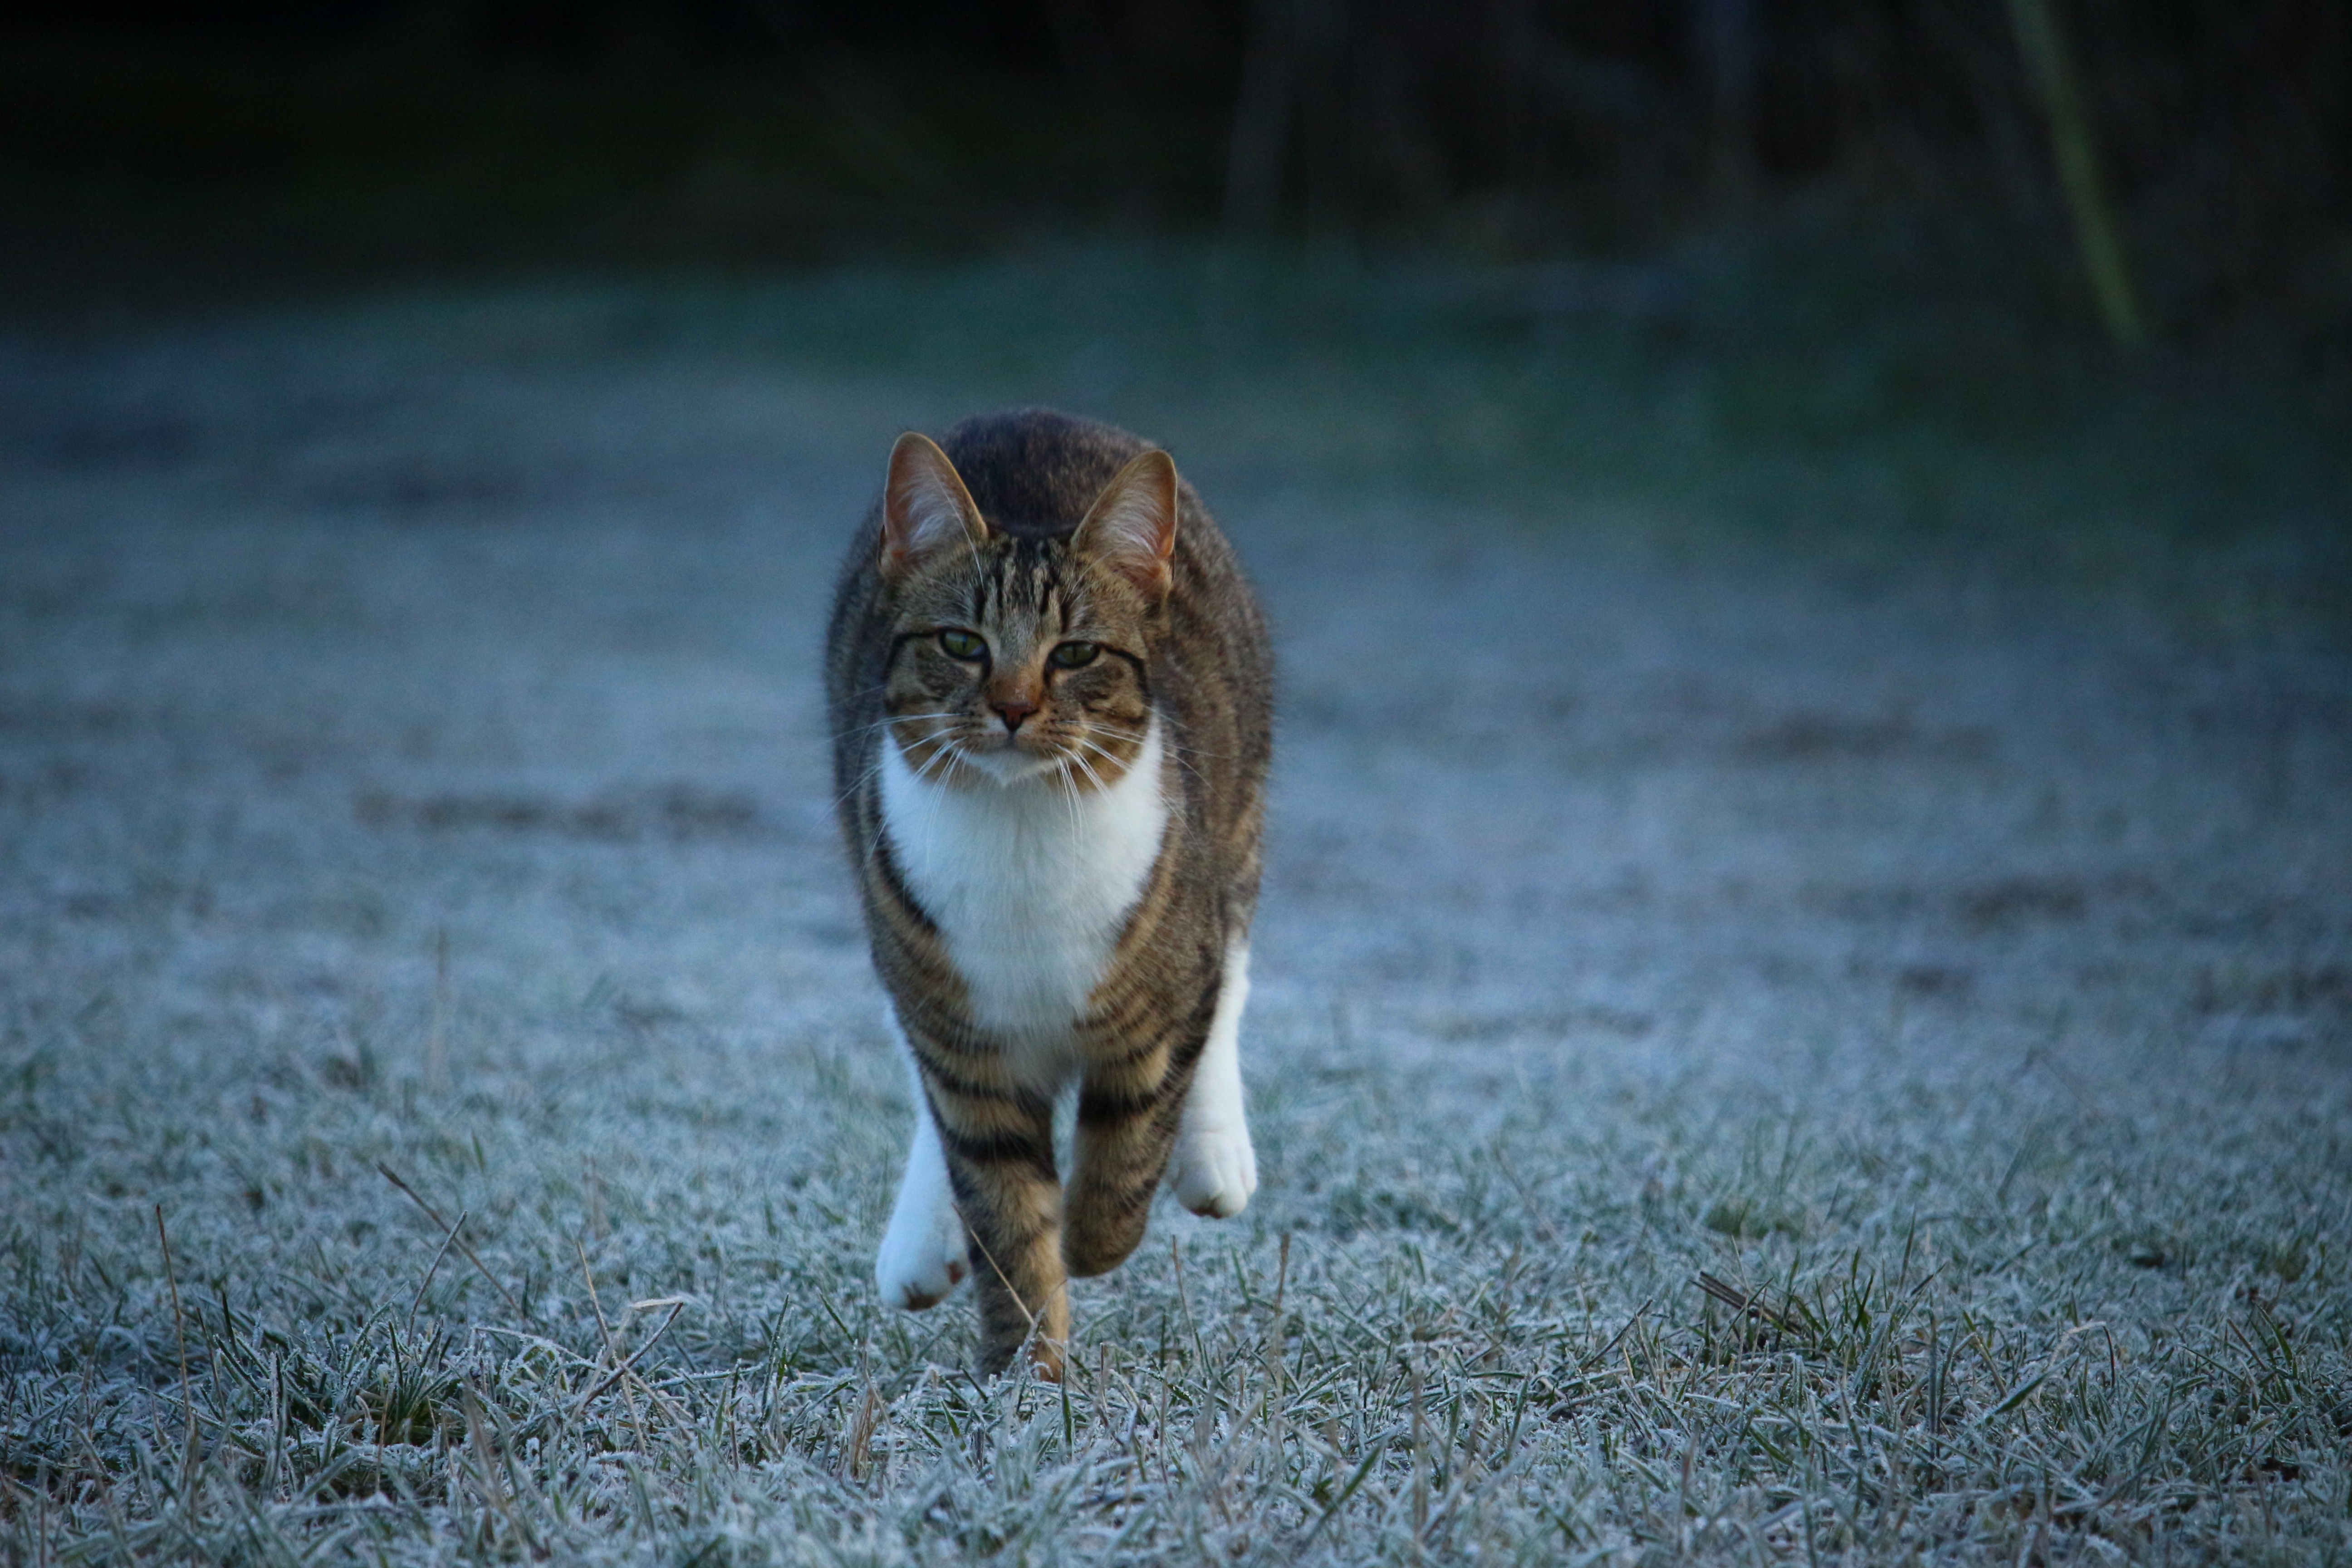
nature, grass, winter, frost, wildlife, kitten, cat, mammal, frozen, fauna, lion, whiskers, vertebrate, mieze, hoarfrost, wild cat, small to medium sized cats, cat like mammal